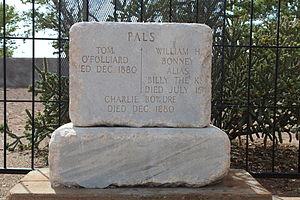
Billy the Kid est un célèbre hors-la-loi du Wild West américain. Son nom d'état civil présumé est William Henry McCarty. Sa date de naissance est incertaine, certains auteurs avançant la date du 23 novembre 1859 à New York, mais aucune preuve n'atteste de cela. Il est mort le 14 juillet 1881 à Fort Sumner.